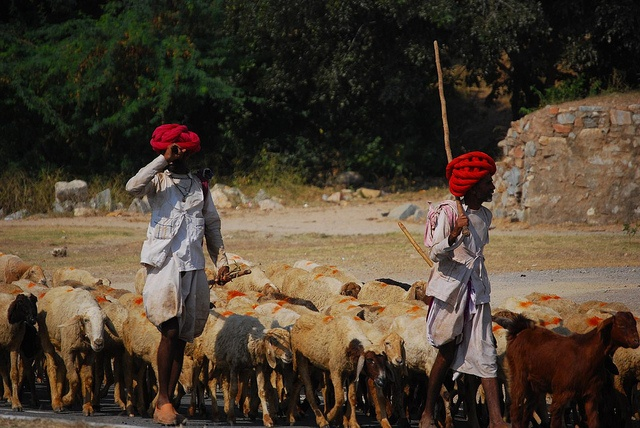
Two people shepherded sheep down a dirt field.
two males with red turbans are herding some goats
an image of a herd of sheep with two men
a couple of men herding a herd of sheep.
two men walking down the road across from each other .